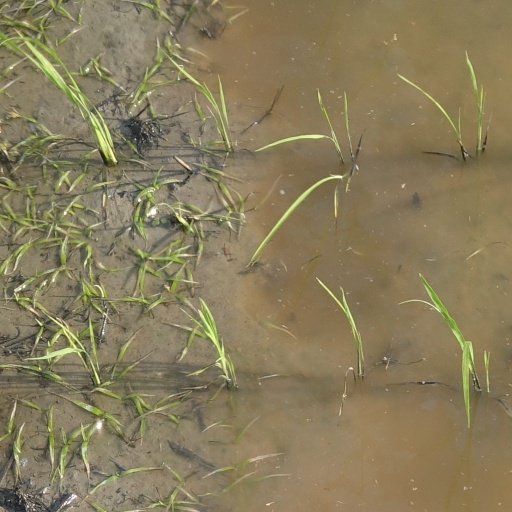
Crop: rice